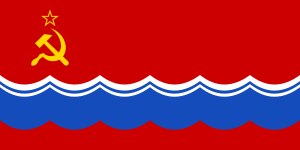
Estlands historie / Moderne tider / Estiske SSR (1945-1991)
Estiske SSR's flag
Estlands historie startede i 10.000 f.Kr. hvor man har fundet det første tegn på bosættelse, nemlig Kundakulturen, hvor man fandt stenaldermidler i Pulli nær Pärnu. De blev først beskrevet af den romerske historiker Tacitus omkring Jesu' fødsel. Siden har stammerne i landet handlet med svenske vikinger indtil det i 1219 blev overtaget af den danske konge Valdemar Sejr. I middelalderen var den nordlige del dansk, mens den sydlige del var en del af den Tyske Ordensstat. Ved 1600-tallet var det en del af Polen-Litauen, men efter kun halvtreds år blev det svensk, hvilket det var indtil 1700-tallet hvor det så blev en del af det Russiske Kejserrige. Den 12. april 1917 blev det uafhængigt, men allerede i 1940 blev det en del af Sovjetunionen. Den 20. august 1991 blev det så igen uafhængigt som Republikken Estland.